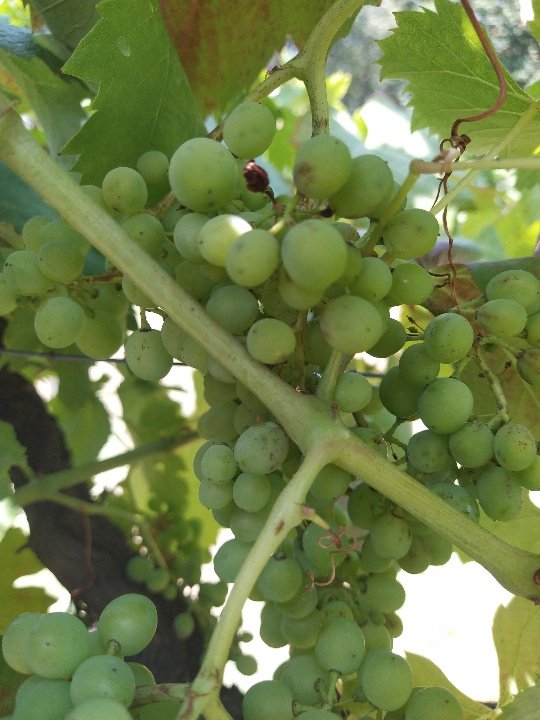
Berries visible: 105
Grape clusters: 3